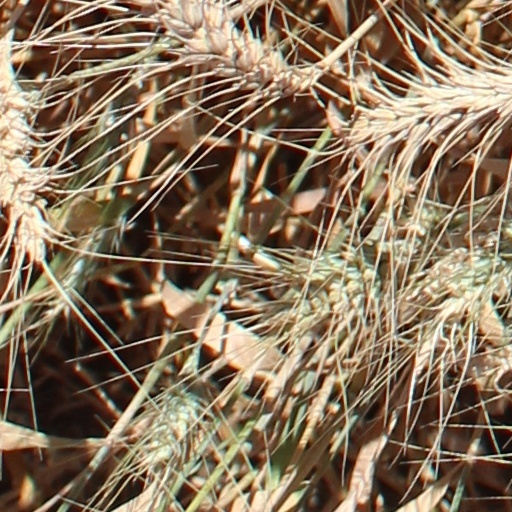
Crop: wheat